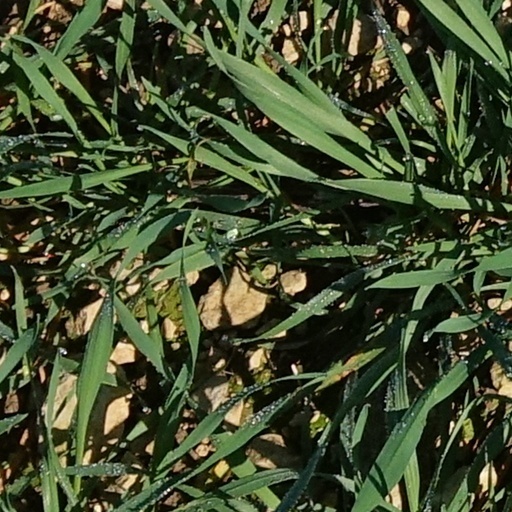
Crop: wheat